Margaret Jobson

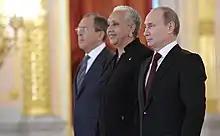
With President of Russia Vladimir Putin and Foreign Affairs Minister Sergey Lavrov in 2014

Over the next two years she visited the countries she is also accredited to, to formally present her credentials. On 15 May 2014 she presented letters of accreditation to Pope Francis at the Vatican, and 27 June 2014 she presented letters of accreditation to President of Russia Vladimir Putin in the Kremlin, Moscow. On 1 September 2014 she presented letters of accreditation to Romanian Secretary of State Radu Podgorean and on 2 September 2014 to President of Romania Traian Băsescu. On 20 May 2015 Jobson presented letters of accreditation to the Czech Republic in Prague, and on 8 September 2016 she was in Kyiv to present her accreditation to President of Ukraine Petro Poroshenko.